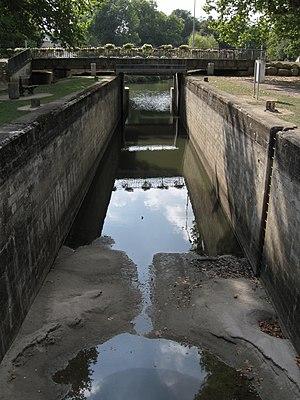
L'écluse de Pont-aux-Moines sur le canal d'Orléans, Mardié, Loiret, France
Le canal d'Orléans est une ancienne voie d'eau située dans le département français du Loiret. D’une longueur de 78,65 km, ce canal relie la Loire au canal du Loing et au canal de Briare. Il assure ainsi la continuité par voie d'eau entre Orléans et Paris vers le nord et Briare et les canaux du Centre vers le sud.